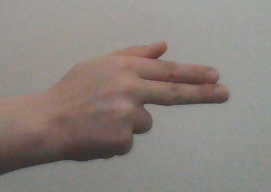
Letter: ghain